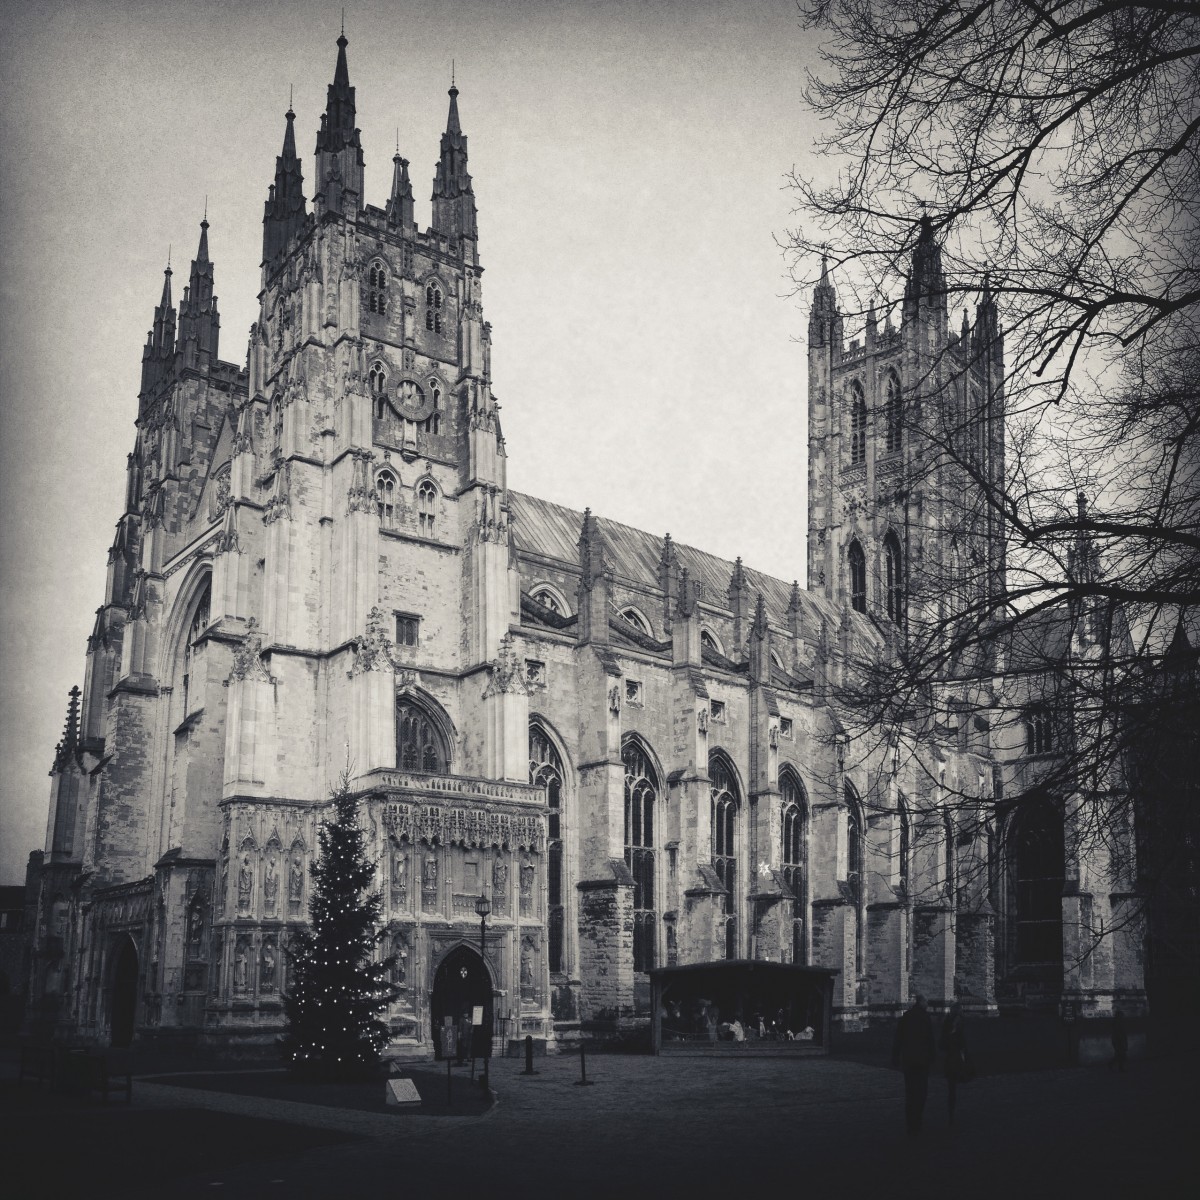
Tags: building, cityscape, landmark, cathedral, place of worship, spire, gothic architecture